Allegheny-Clarion Valley School District

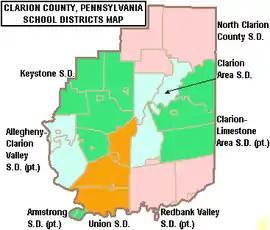

Allegheny-Clarion Valley School District (ACVSD) is a small, rural, public school district in western Pennsylvania. It spans portions of four counties and is the only Pennsylvania public school district to do so. The district is one of the 500 public school districts of Pennsylvania. The Allegheny-Clarion Valley School District encompasses approximately . In Armstrong County it covers the City of Parker and Hovey Township. In Butler County it serves Allegheny Township. In Clarion County it serves the Boroughs of Emlenton, Foxburg and St. Petersburg and Perry Township and Richland Township. In Venango County it serves the Borough of Emlenton and Richland Township and Scrubgrass Township. According to 2000 federal census data, Allegheny-Clarion Valley School District serves a resident population of 5,944. By 2010, the district's population declined to 5,749 people. In 2009, the district residents' per capita income was $15,525, while the median family income was $36,867. In the Commonwealth of Pennsylvania, the median family income was $49,501 and the United States median family income was $49,445, in 2010. By 2013, the median household income in the United States rose to $52,100.